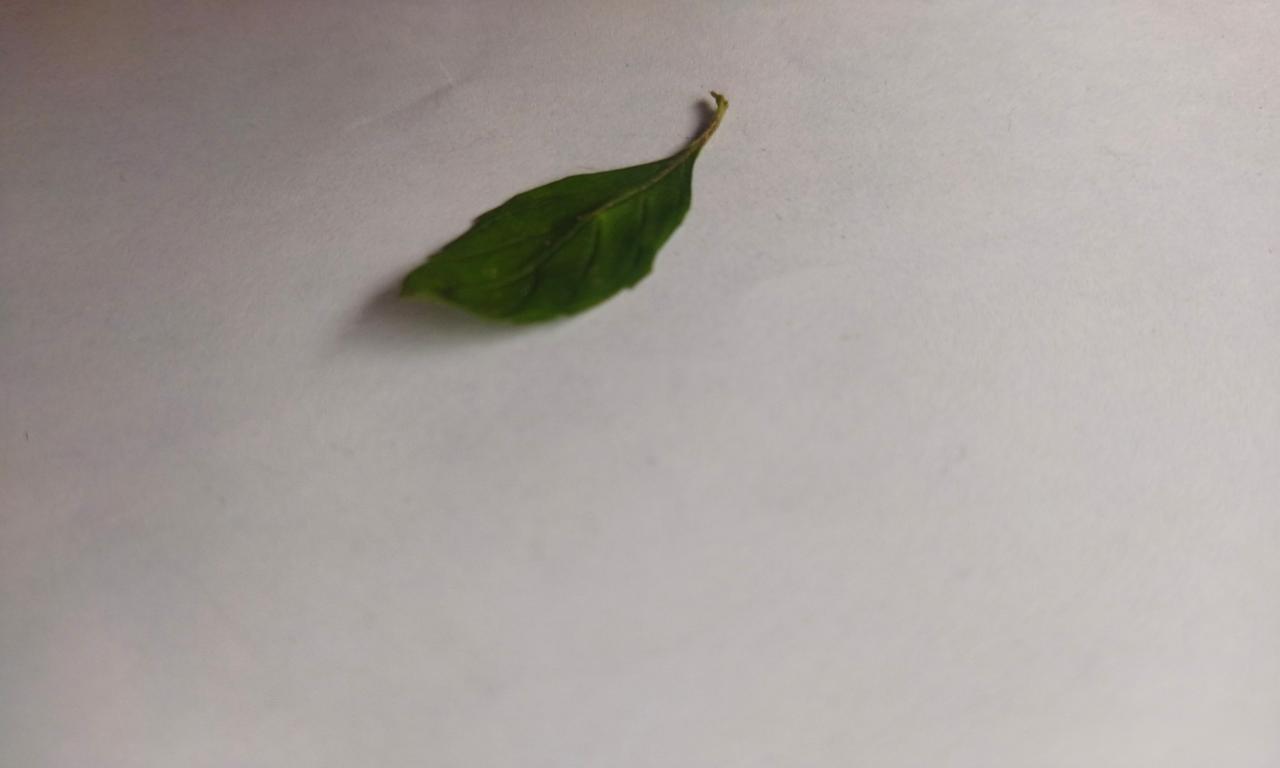
Label: Fresh